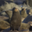
Label: seal